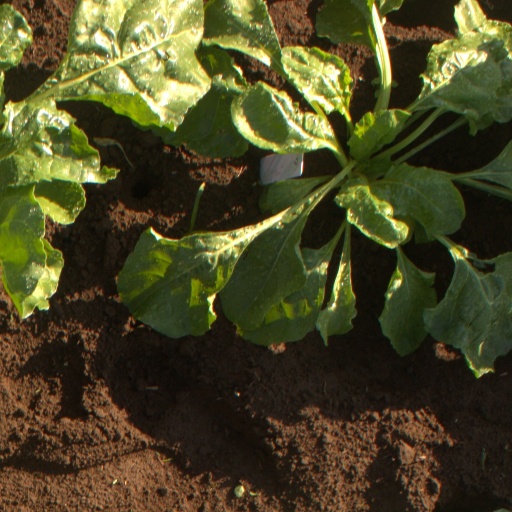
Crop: sugar beet